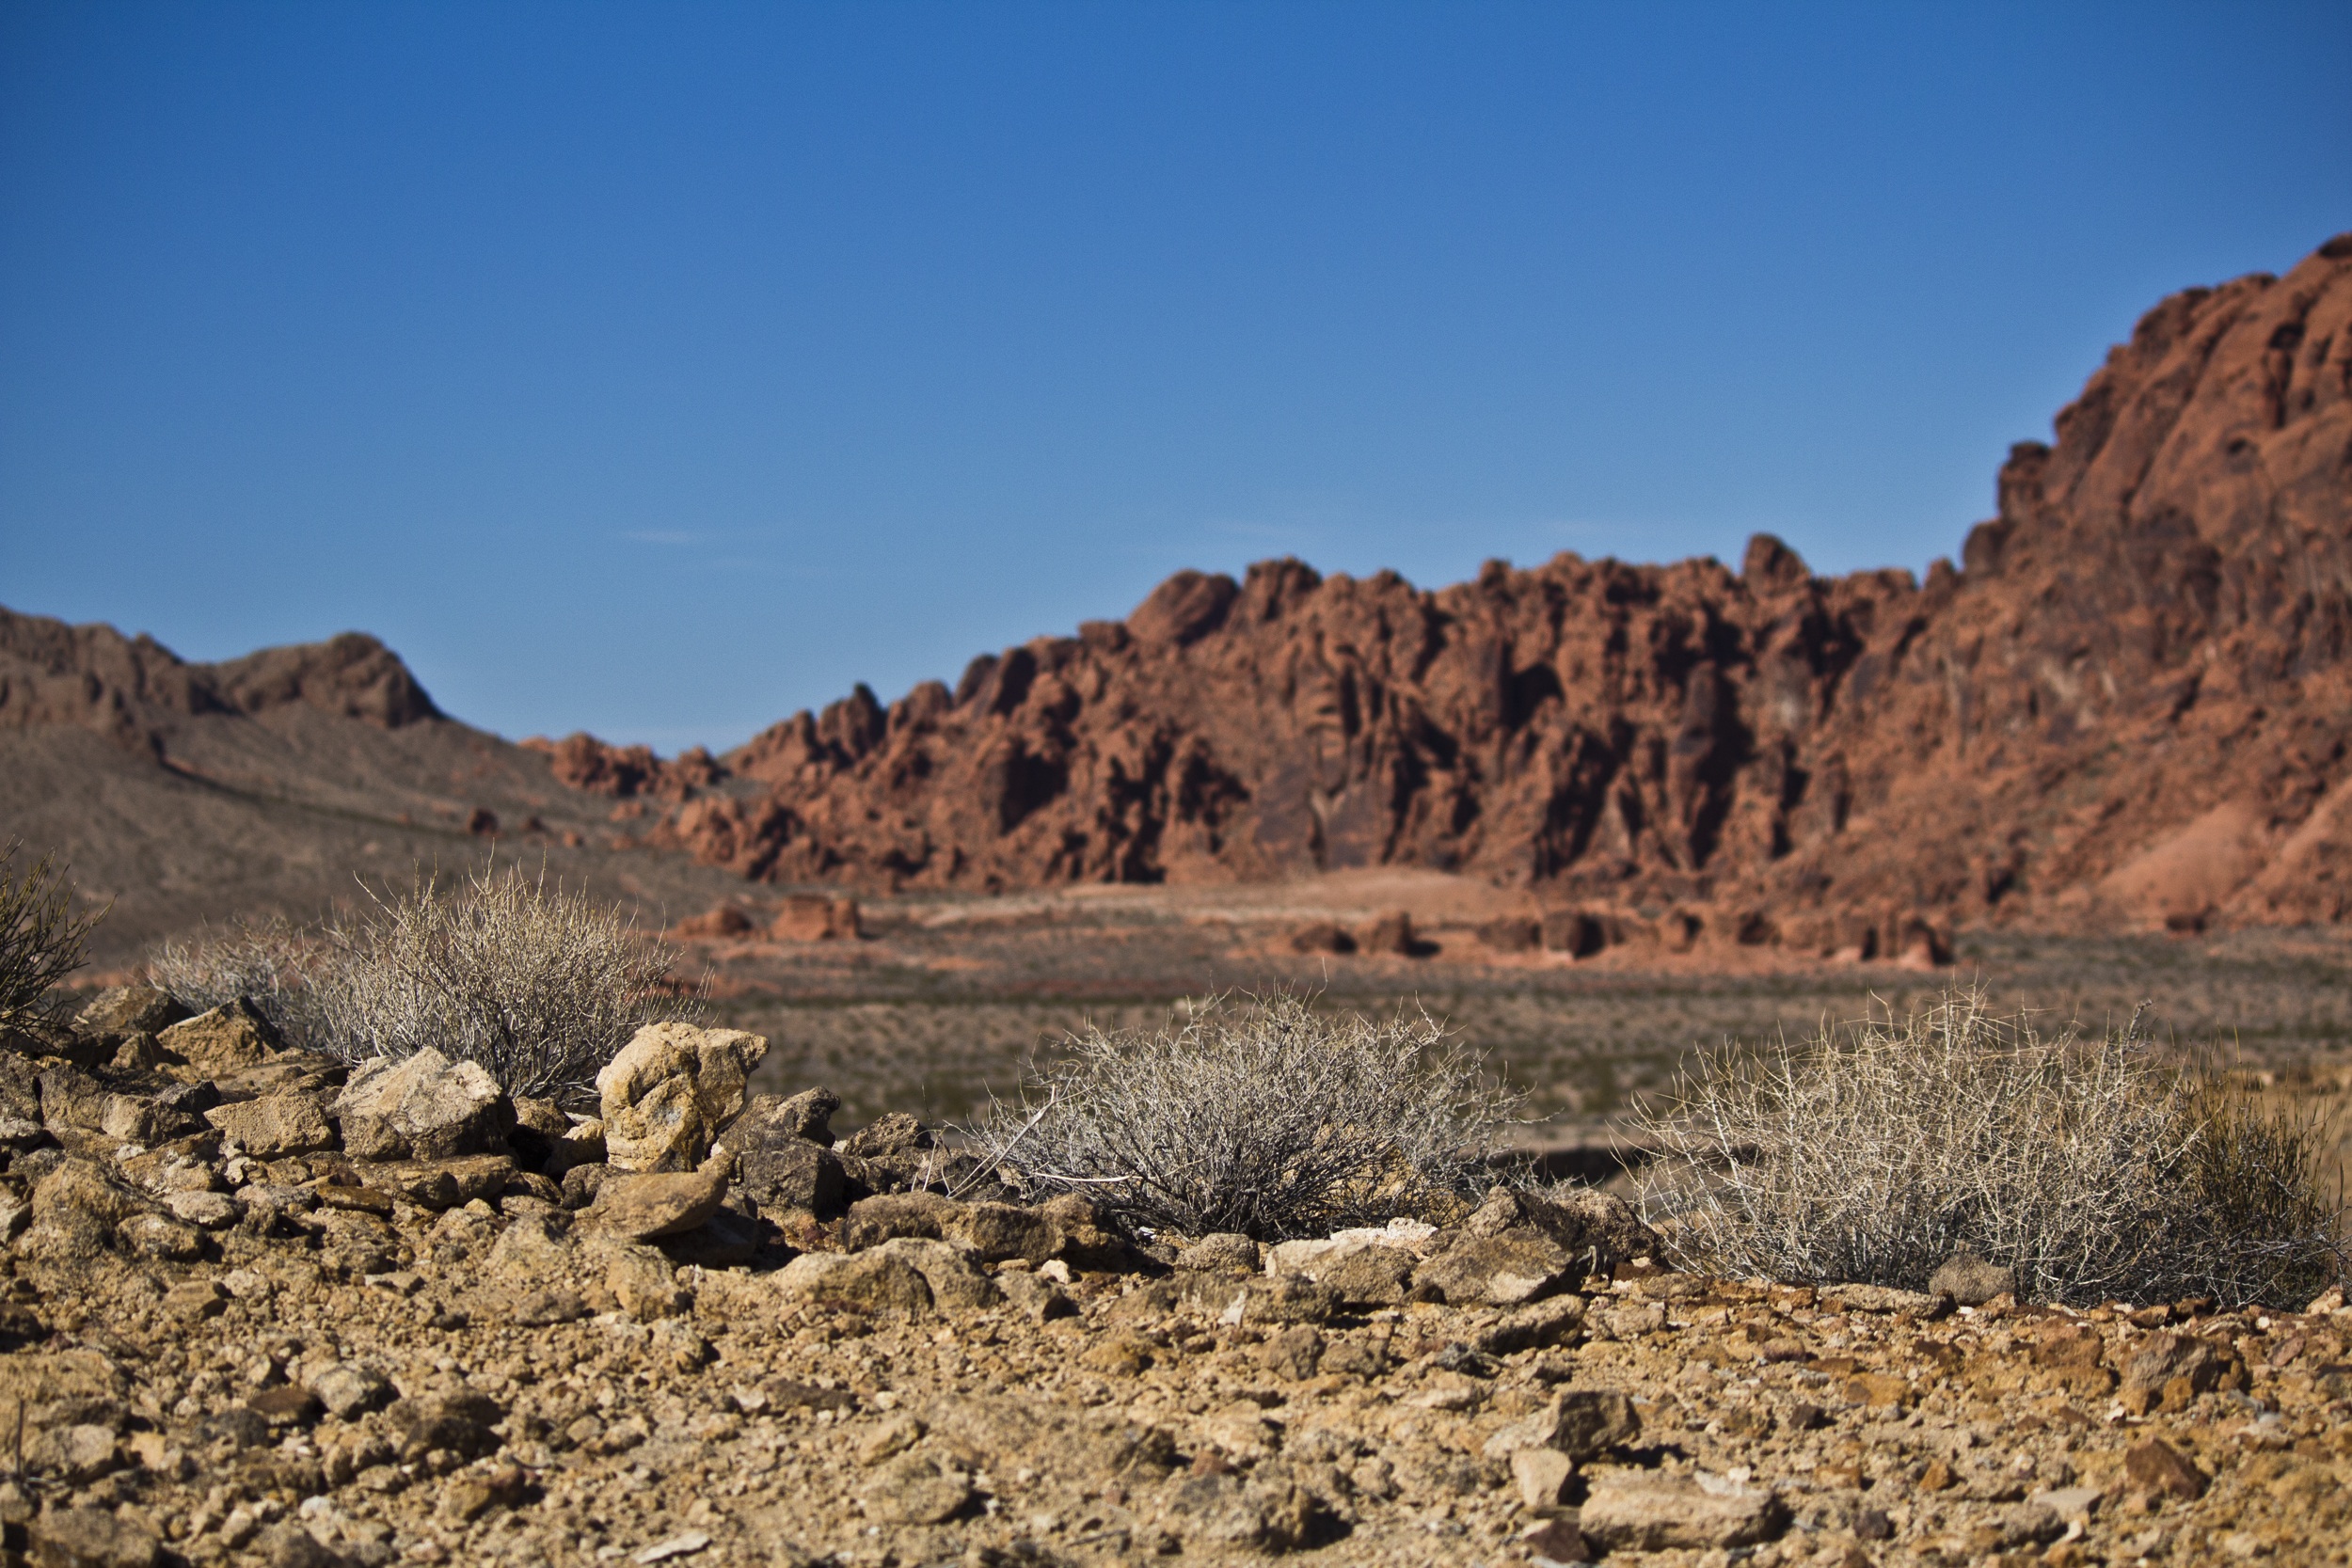
landscape, nature, rock, wilderness, mountain, desert, valley, travel, formation, natural, park, america, fire, soil, rocks, south, geology, badlands, plateau, state, nevada, mojave, ecosystem, southwest, sahara, wadi, butte, steppe, landform, natural environment, geographical feature, aeolian landform, mountainous landforms, valley of fire state park, nev